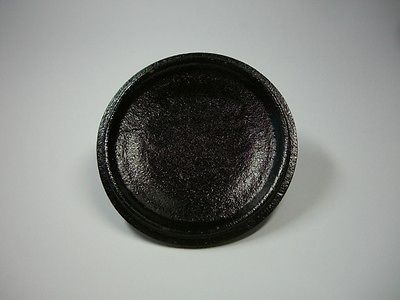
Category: kettle